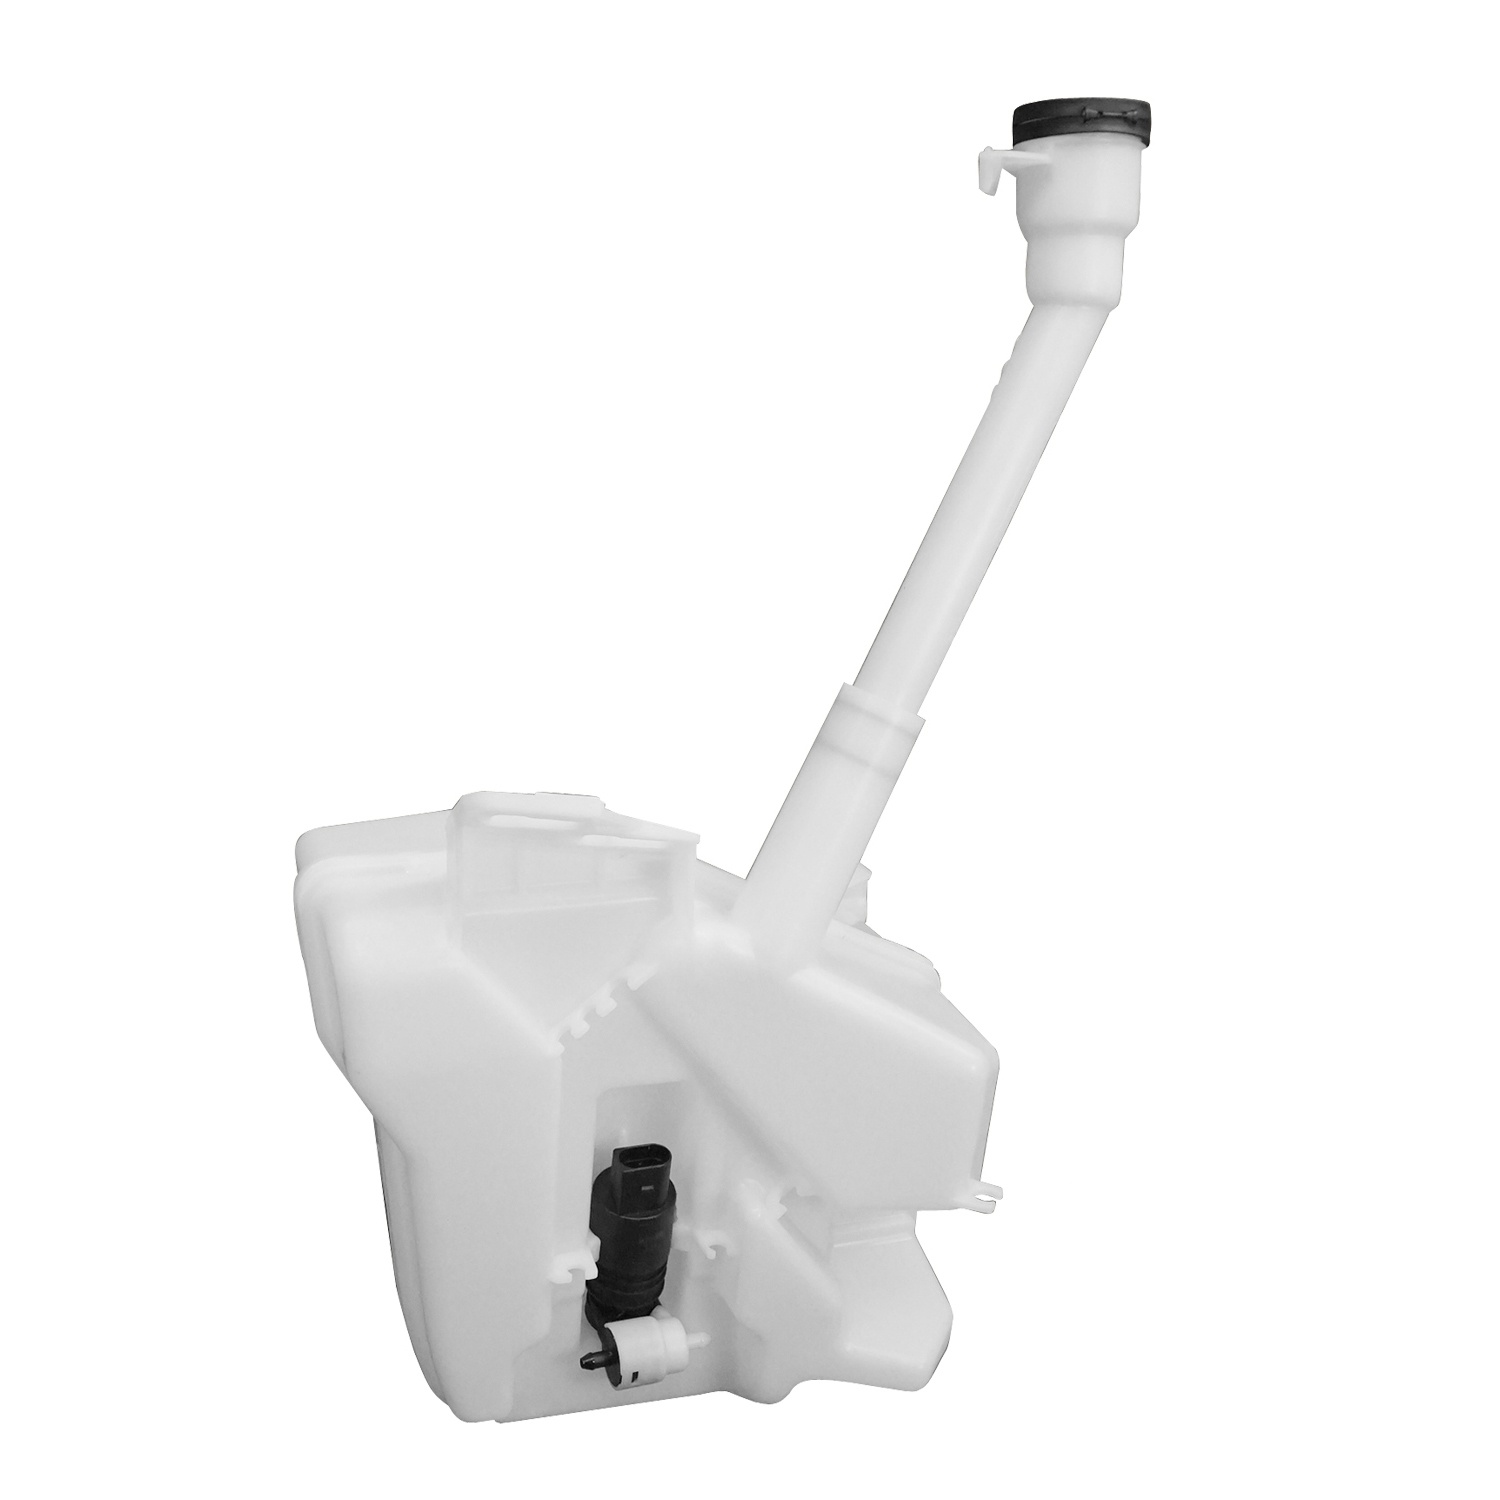
Windshield washer tank assy 2017 - 2019 CHEVROLET CRUZE  GM1288256 84298425
FITS: 2017 - 2019 Chevrolet Cruze PART NAME: Windshield Washer Tank PARTSLINK NUMBER: GM1288256 OEM NUMBER: 84298425 WARRANTY: 1 Year Parts Cargo has a general inventory of automotive parts that are of high quality for all your vehicles. Our categories include condensers and fan assemblies, that ensure cooling efficiency in your engine. Doors, engine compartment parts, and front body panels & moldings help you keep your vehicle looking and running at its best. Our lineup goes from front bumpers and components to front lamps, and glass parts for both safety and aesthetics. Give your car the works with grilles, headlamp doors, and interior components. Bring functional improvements with mirrors, pickup bed components, and radiators that will help with the running order of your vehicle while its condition is being improved. Frames, rear body parts, and rear lamps keep the rear end as well as the front. Additionally, there are the bumpers at the back, suspension parts, and parts related to exhausts for a smooth and efficient drive. Lastly, scout through our wheels and parts category for replacements and upgrades. Quality and variety come together only at Parts Cargo to keep your vehicle in top shape.
Brand: PartsCargo
Category: Vehicles & Parts > Vehicle Parts & Accessories > Motor Vehicle Parts > Motor Vehicle Window Parts & Accessories > Windshield Wiper Systems & Components